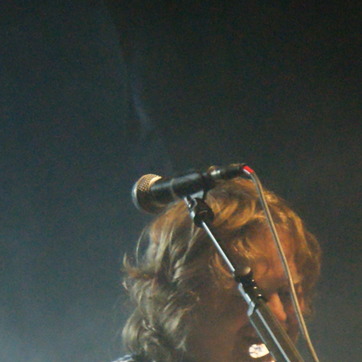
Material: plastic